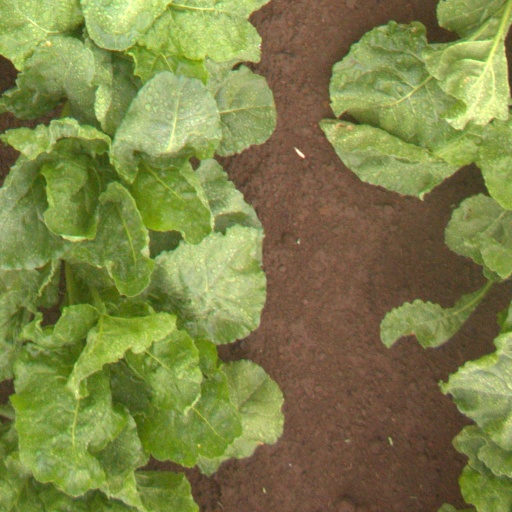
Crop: sugar beet